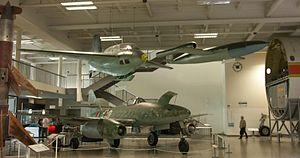
Le Deutsches Museum est l'un des plus grands musées des sciences et de la technique au monde. Son bâtiment principal se situe à Munich, sur une île de l'Isar. Le musée accueille chaque année plus de 1,5 million de visiteurs.